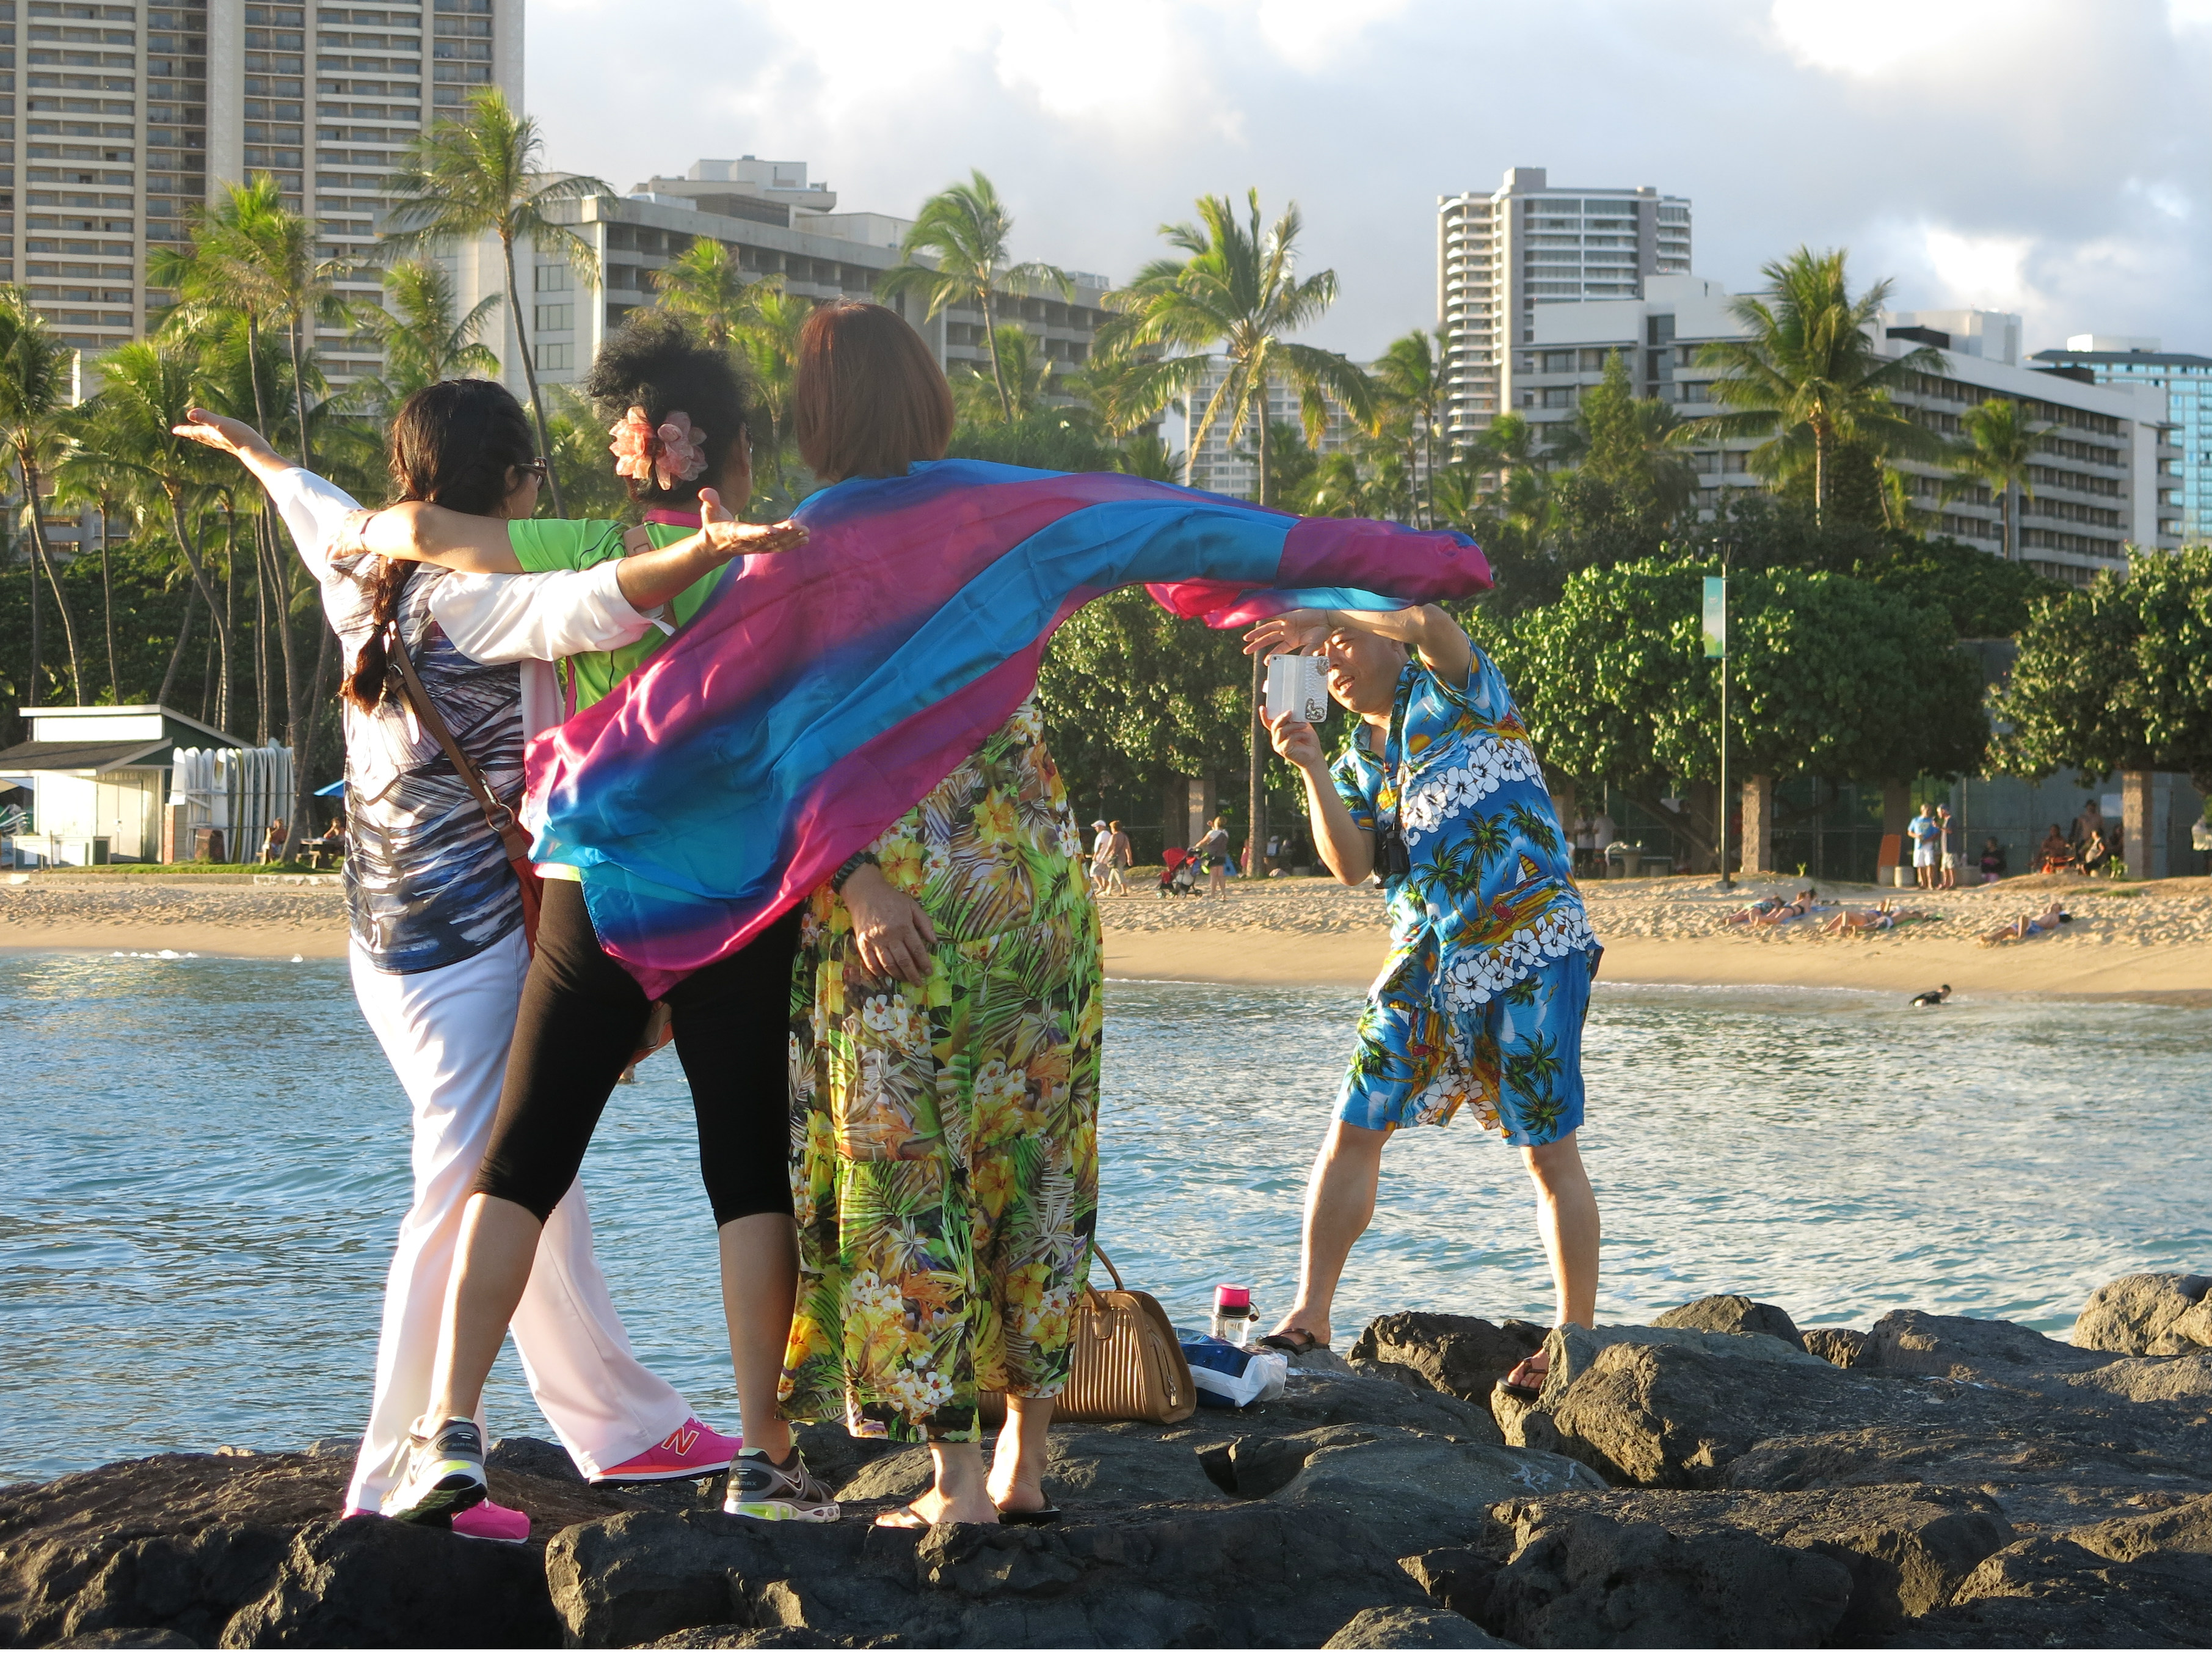
beach, tree, water, plant, city, crowd, vacation, travel, recreation, hawaii, tourism, leisure, fun, selfie, honolulu, water feature, groupphoto, touristphoto